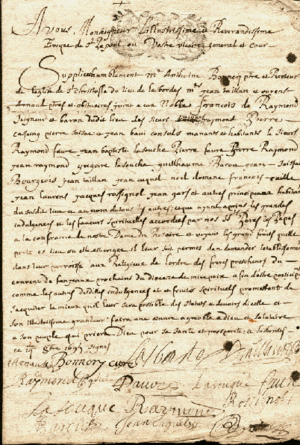
Une Confrérie du Rosaire est une association chrétienne apostolique visant à diffuser largement la pratique du Rosaire en vue d'indulgences, d'une protection spéciale de Notre-Dame du Rosaire et de contribuer à l'épanouissement spirituel général à travers la communion des saints. C'est Dominique de Guzman qui donna l'impulsion de l'utilisation du Rosaire. En tant que prédicateur du Psautier de Marie, il désirait affirmer le culte de la reine du ciel et d’inciter le plus possible à la récitation de l’Ave Maria.